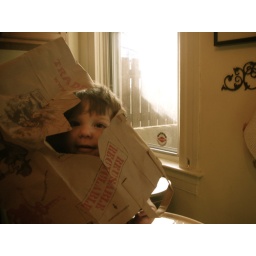
Forrest wears a paper bag in honor of Olivia and Edwin the cat.